Lim Shengyu

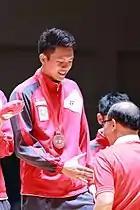

Lim was a member of the 2011 Southeast Asian Games Singapore national basketball team. He led the team in scoring with 14.3 per game.